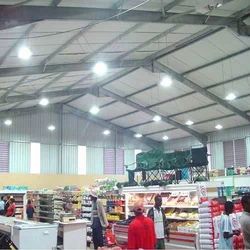
Label: Shopping_Mall_Shed_Fabrication_Service